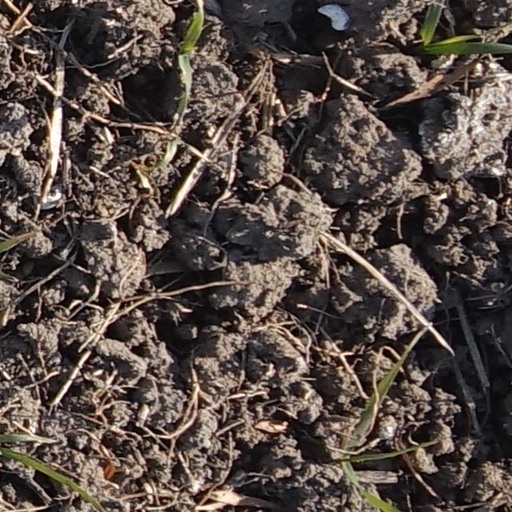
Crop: wheat